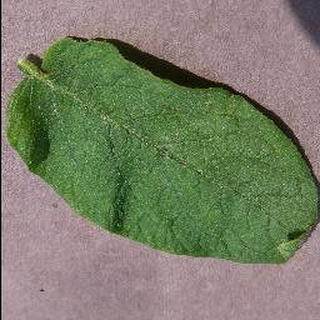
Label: healthy_potato